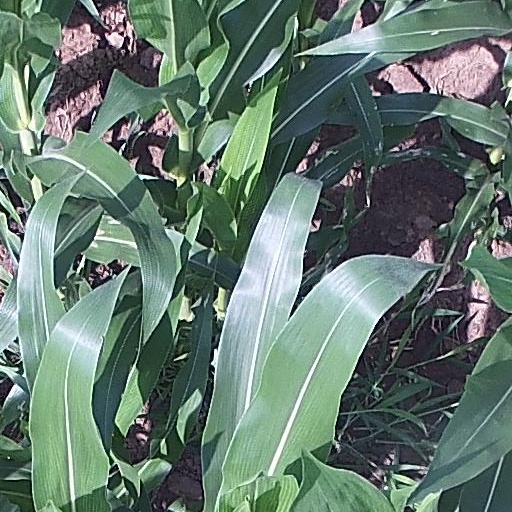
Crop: maize; corn